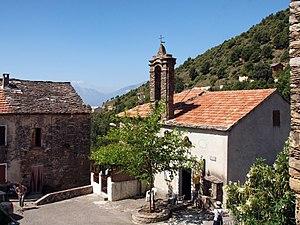
Bustanico est une commune française située dans la circonscription départementale de la Haute-Corse et le territoire de la collectivité de Corse. Bustanico est située dans la pieve du Bozio.